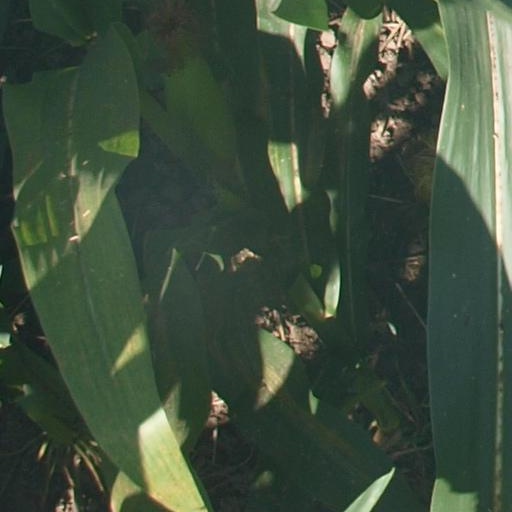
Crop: maize; corn